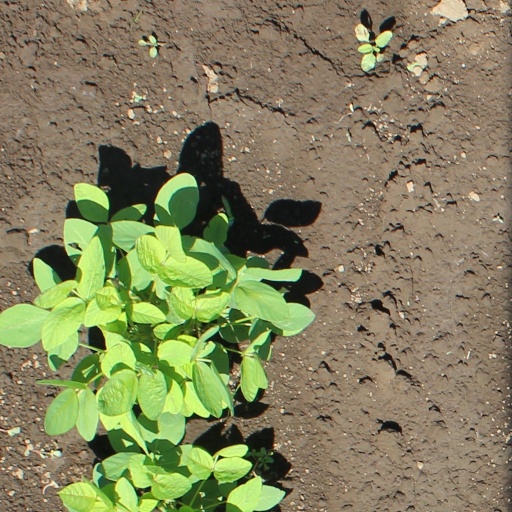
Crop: soybean